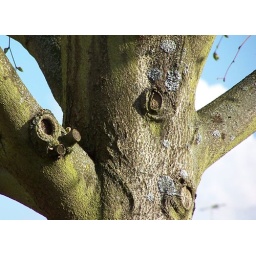
These trees are just the other side of the wall in our back garden. A wonderful place to bird watch.